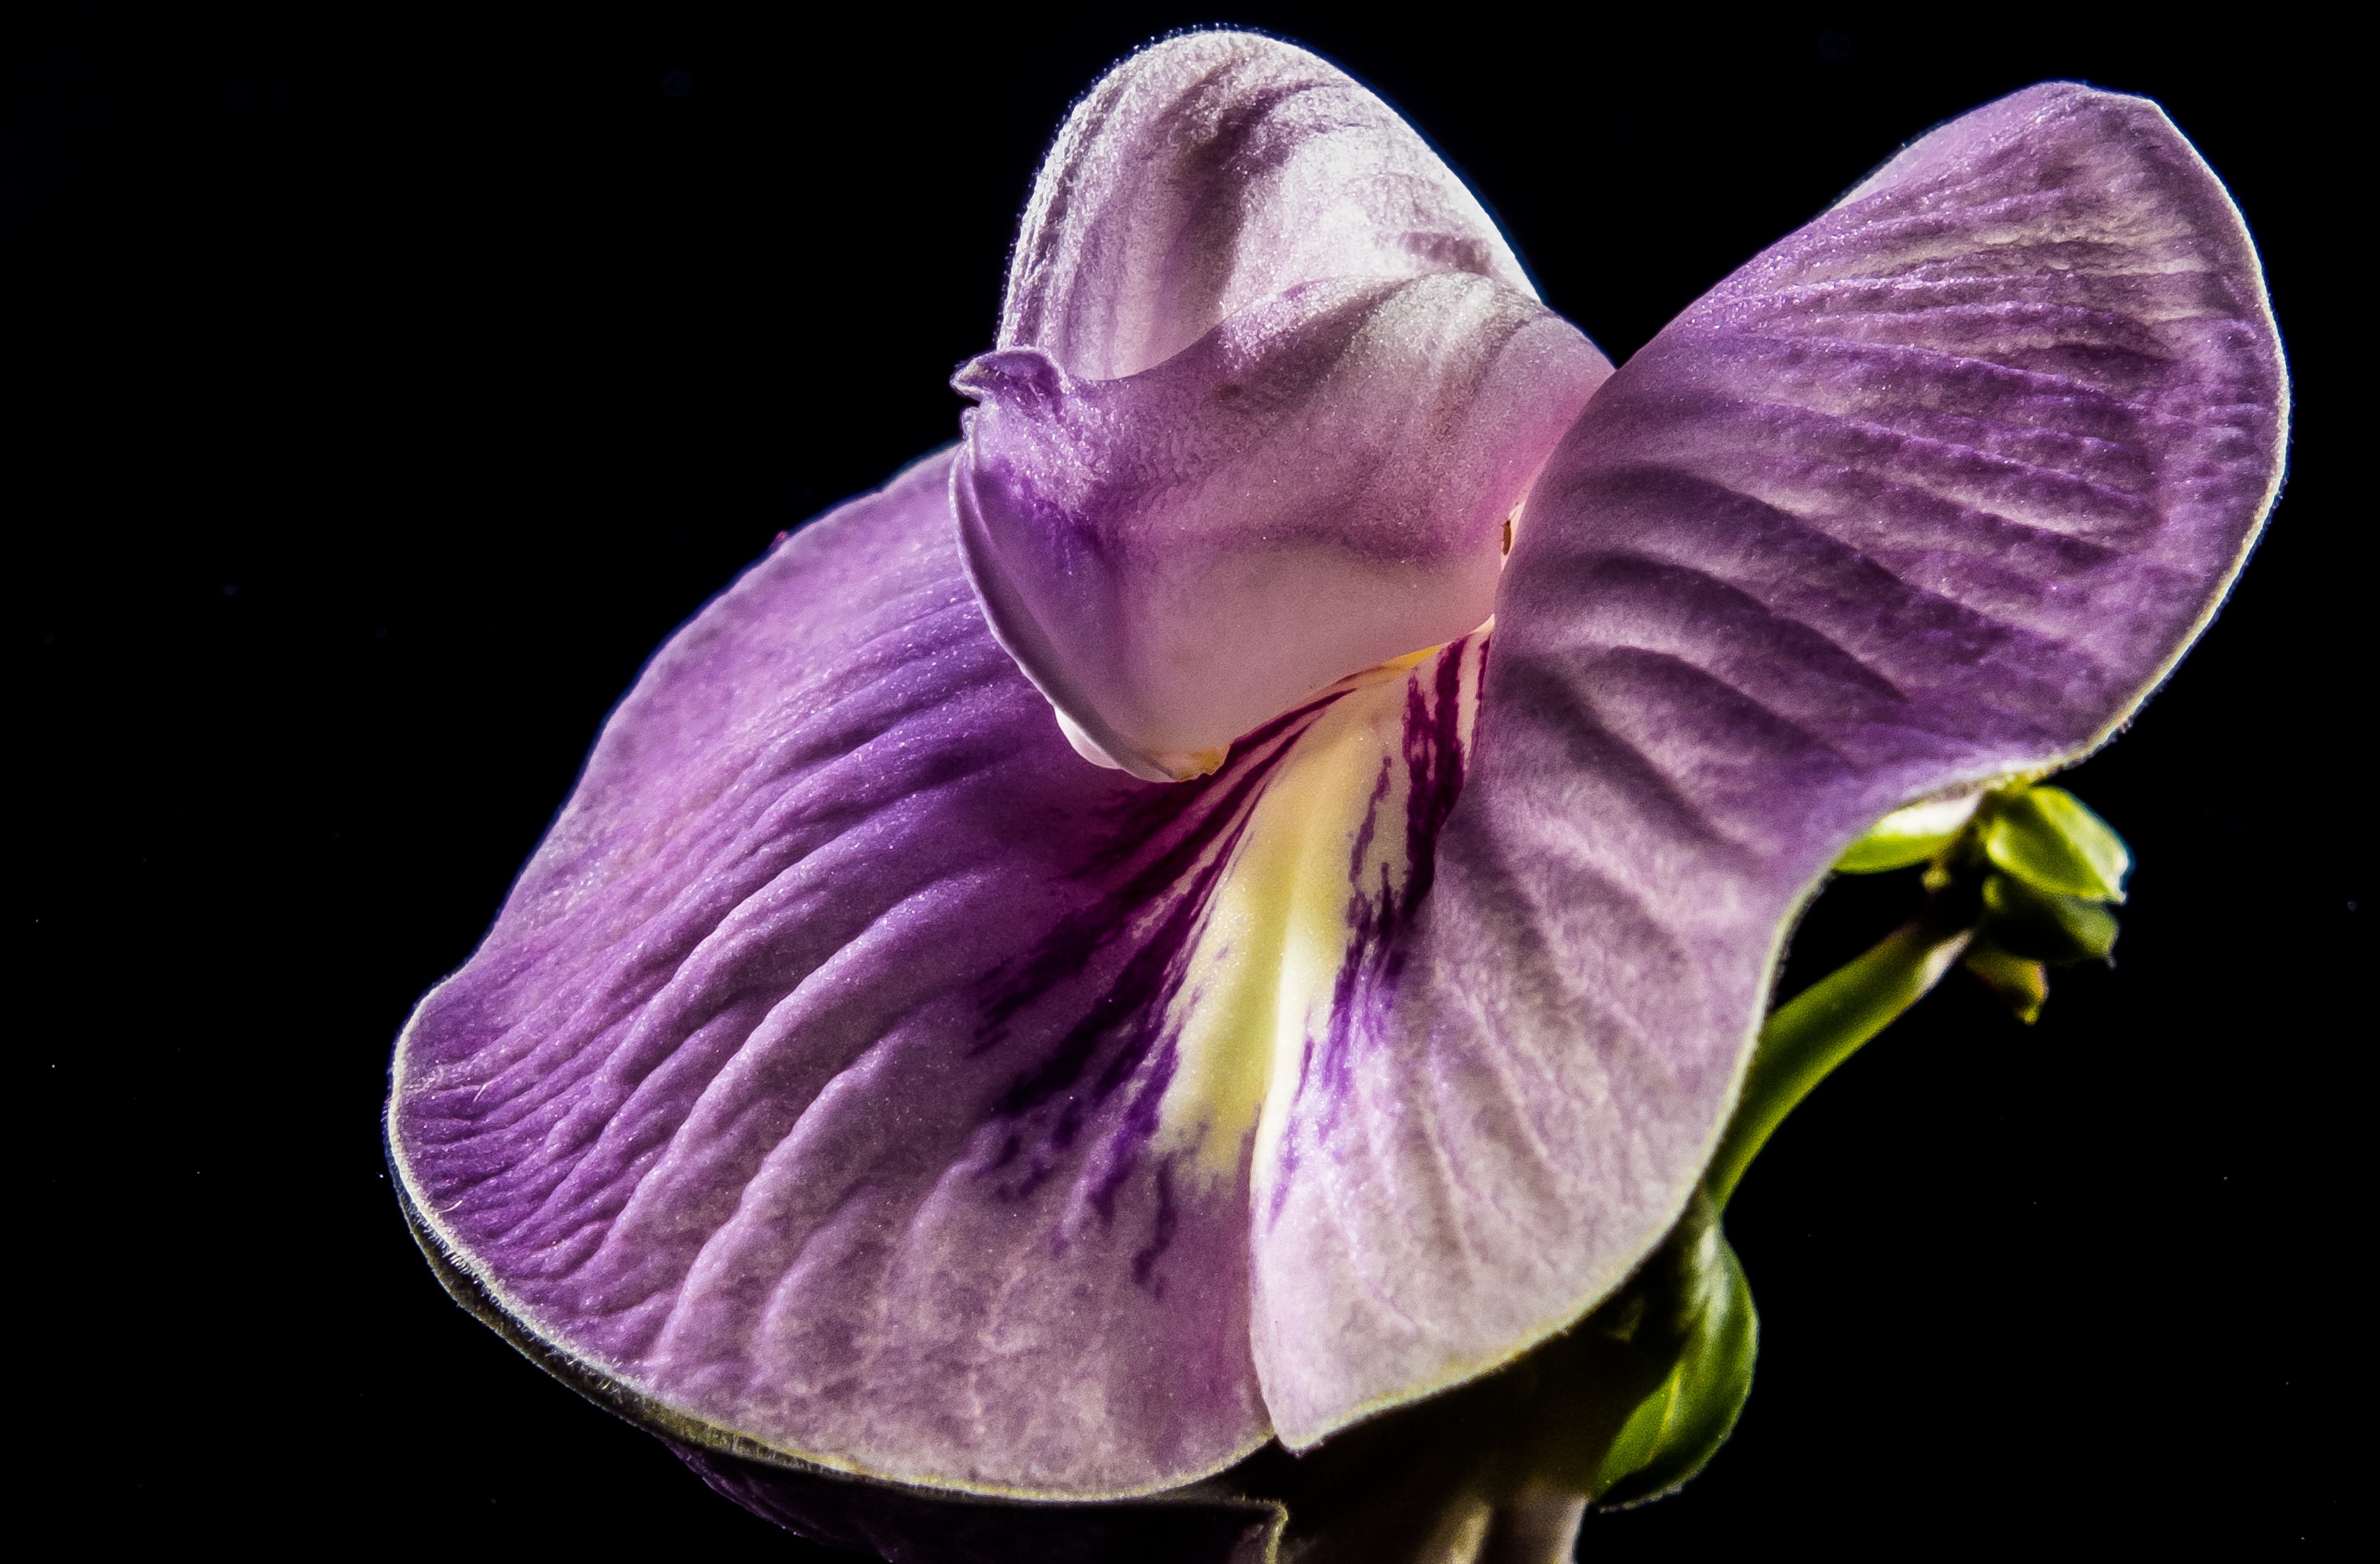
plant, flower, purple, petal, close, flora, close up, iris, eye, violet, macro photography, flowering plant, small flower, plant stem, land plant, violet family